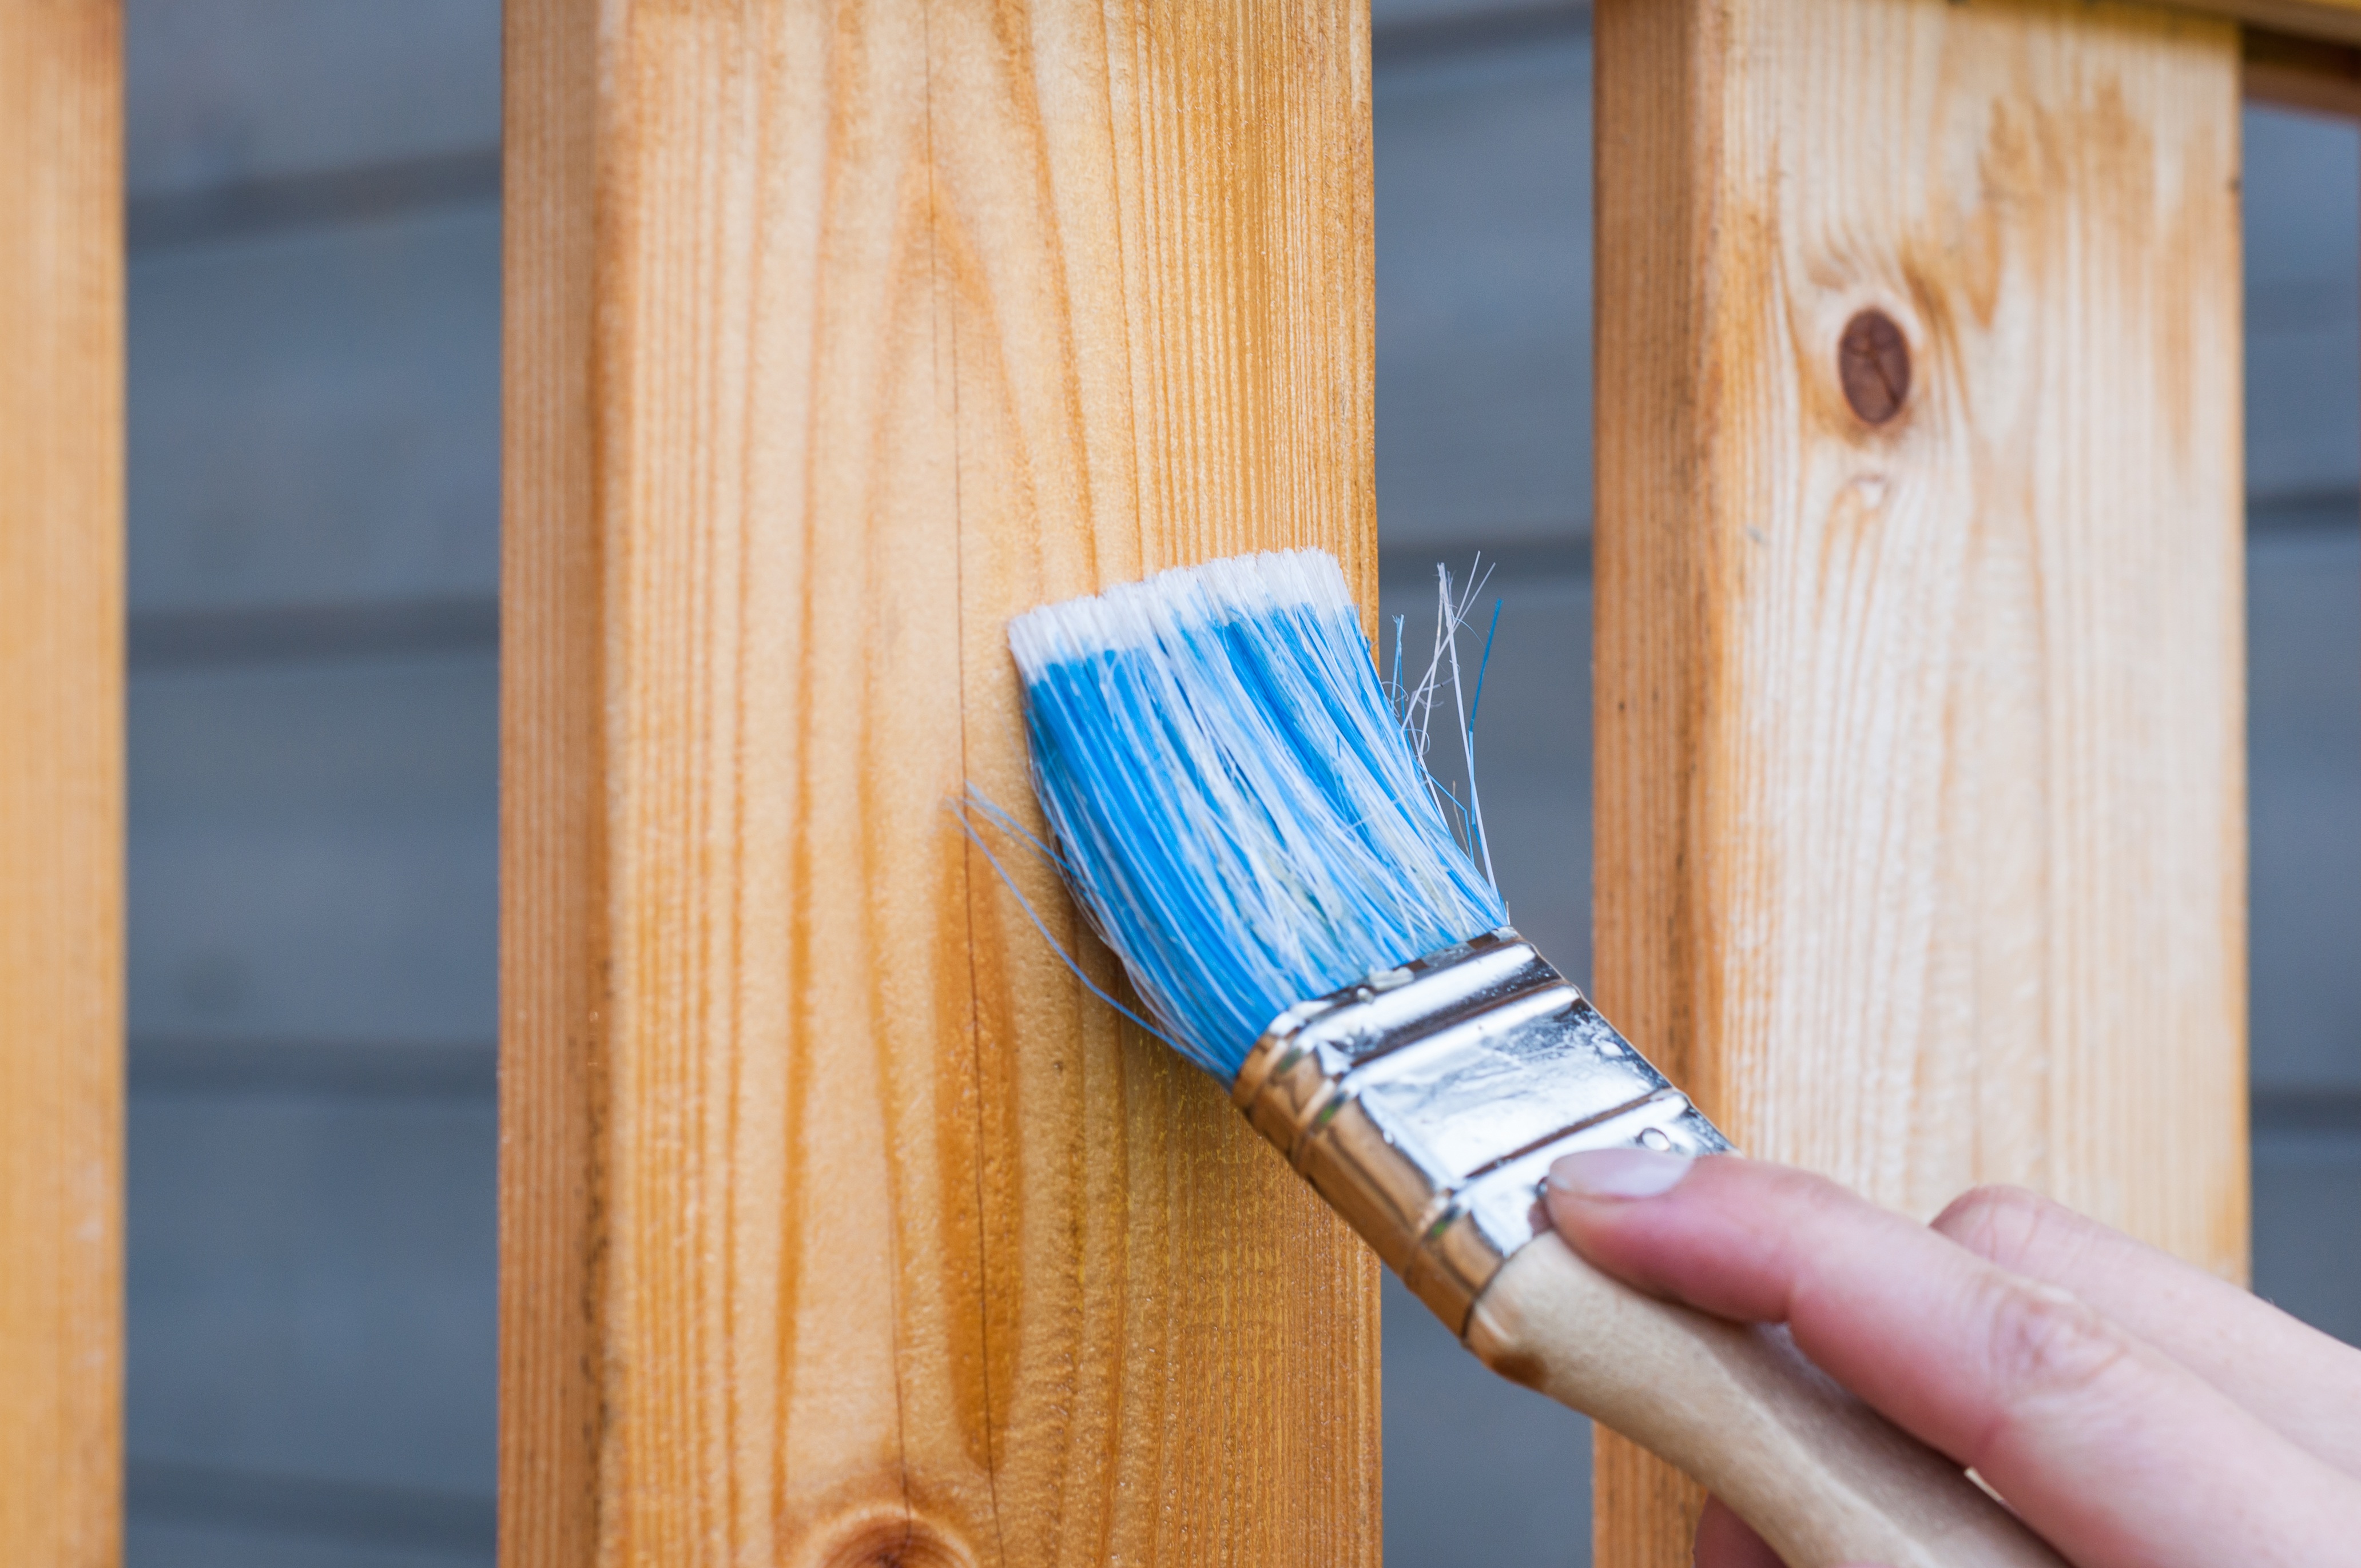
work, hand, outdoor, fence, deck, board, wood, decking, house, plank, floor, brush, tool, pine, construction, repair, railing, natural, backyard, housework, patio, paint, blue, exterior, garden, lighting, paintbrush, interior design, product, transparent, textile, stain, terrace, background, hardwood, wooden, diy, timber, protection, oil, protect, renovation, restore, decorating, household, dye, flooring, protective, varnish, handyman, renovating, improve, apply, linseed, window covering, wood stain, varnished